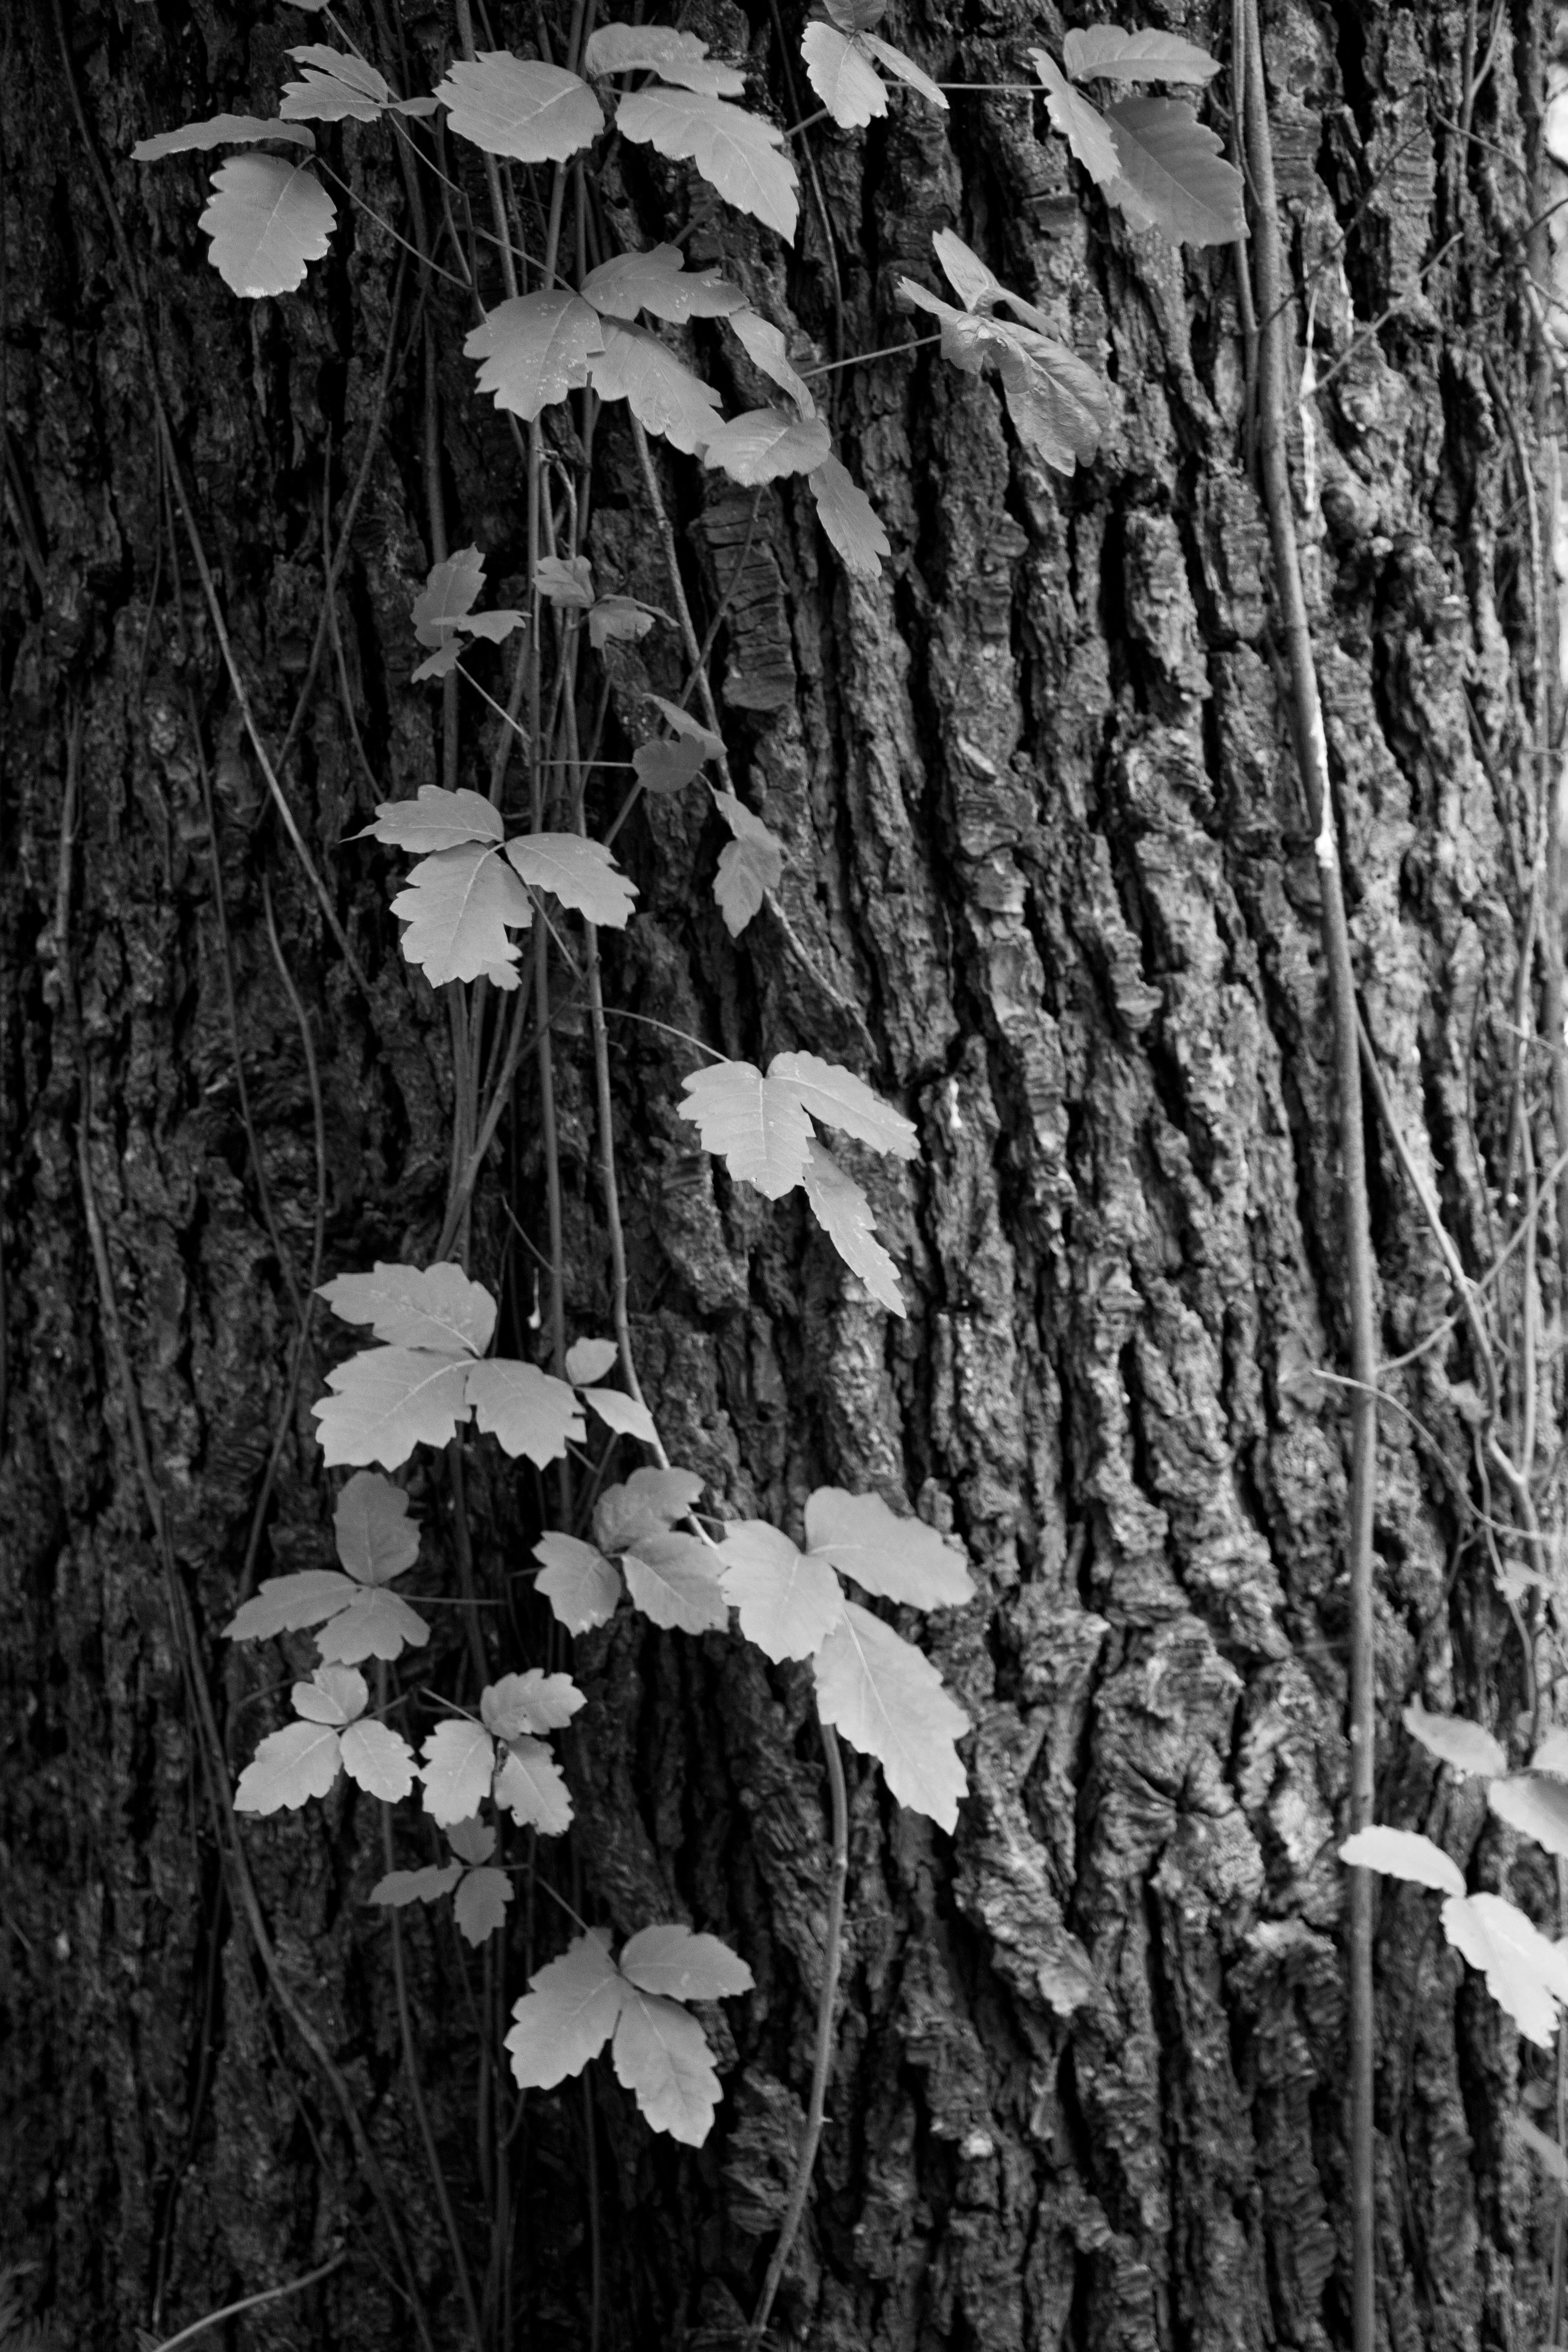
tree, nature, forest, branch, winter, black and white, plant, white, photography, leaf, flower, trunk, autumn, botany, black, monochrome, flora, season, twig, woodland, habitat, monochrome photography, plant stem, woody plant